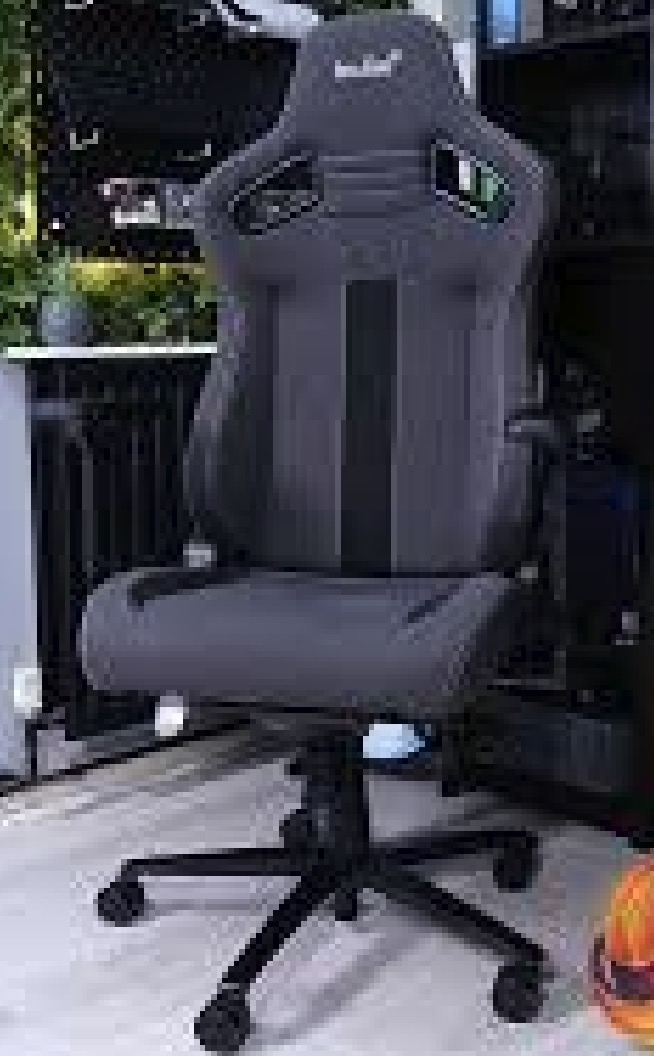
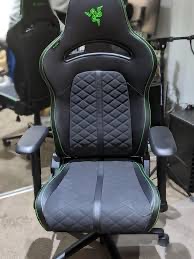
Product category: items_chair
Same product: no